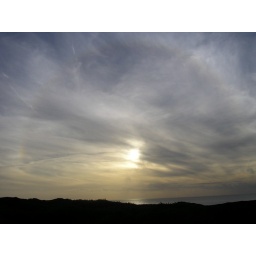
A full sun dog (or parhelion) around the sun off the coast of Pembrokeshire at Porthgain